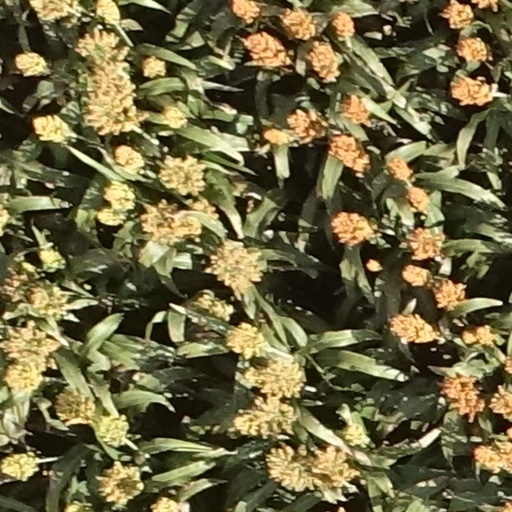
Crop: sorghum